Buddhism in Cambodia

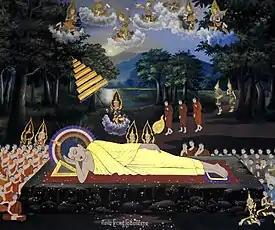
Mural painting depicting Gautama Buddha at Wat Botum

Divisions within the sangha between "modernists" and "traditionalists" were recorded in Cambodia as early as 1918. Broadly speaking, "modernists" have attempted to respond to Western criticism of Buddhist institutions by re-interpreting Buddhist teachings—particularly those related to philosophy and meditation—in light of both modern secular knowledge and the textual source of Theravada teachings, the Pali Canon. "Traditionalists", on the other hand, prefer to stick to the practices and teachings handed down through the monastic oral tradition, which have traditionally centered on the performance of merit-making ceremonies and the attainment of "heightened states" through concentration meditation. Traditionalists have tended to reject modern interest in vipassana meditation as a foreign affectation, and have focused on the rote memorization and recitation of Pali passages rather than attempts to study, translate, and interpret the contents of the Pali tripitaka.